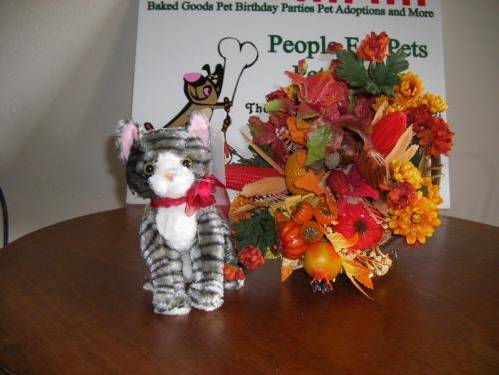
Label: cat